Tambourine

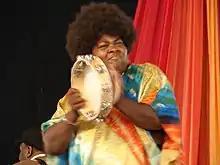
Lady Tambourine performs in 2008 at New Orleans Jazz & Heritage Festival in the gospel tent

African American slaves were denied drums which might be used for long-distance communication. To supply rhythm in music, they turned to smaller percussion instruments such as the bones and the tambourine, as well as clapping and body percussion. The tambourine could accompany the singing of spirituals, and it was used for celebrations and dancing. The tambourine became one of the main instruments of the American minstrel show in the early 1800s, often performed by whites in blackface such as Ned Christy, or sometimes by actual black performers. On stage, the tambourine and bones players in minstrelsy stood to the far left and far right of the Interlocutor (master of ceremonies) and were titled Brother Tambo and Brother Bones: because of their position they were called the end men. The tambourine was also used in some vaudeville acts, including the 1840s dance and musical performances of Master Juba who was able to elicit a wide range of sounds from the instrument including the chugging of a steam train. Used for Pentecostal praise in revival meetings in the early 20th century, by the 1920s the tambourine was firmly established as the primary percussion instrument of gospel music. The tambourine was played by gospel groups and choirs, and carried prominently by singers who did not otherwise play an instrument, notably by Bessie Jones and Luther Magby.